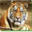
Label: tiger